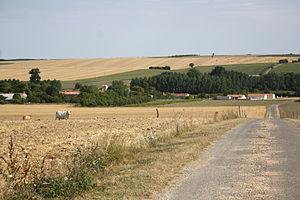
Pâturage, Saint-Pierre-de-Juillers.
Saint-Pierre-de-Juillers est une commune du Sud-Ouest de la France située dans le département de la Charente-Maritime.